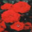
Label: rose